T. D. Evans

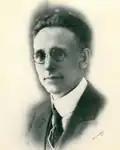

T. D. Evans was an American lawyer, judge, and the Mayor of Tulsa during the Tulsa race massacre.